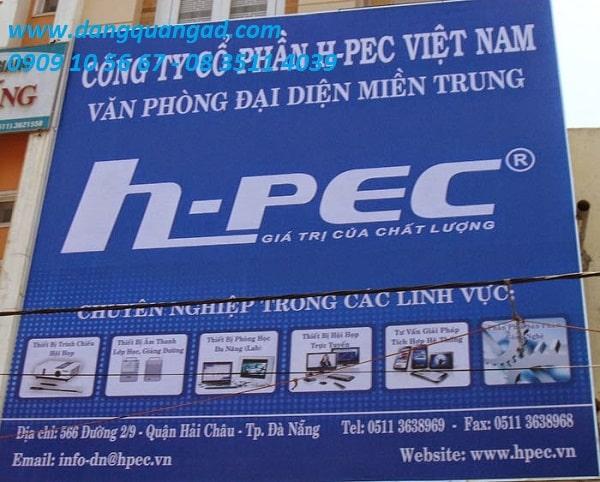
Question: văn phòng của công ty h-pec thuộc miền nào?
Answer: văn phòng thuộc miền trung